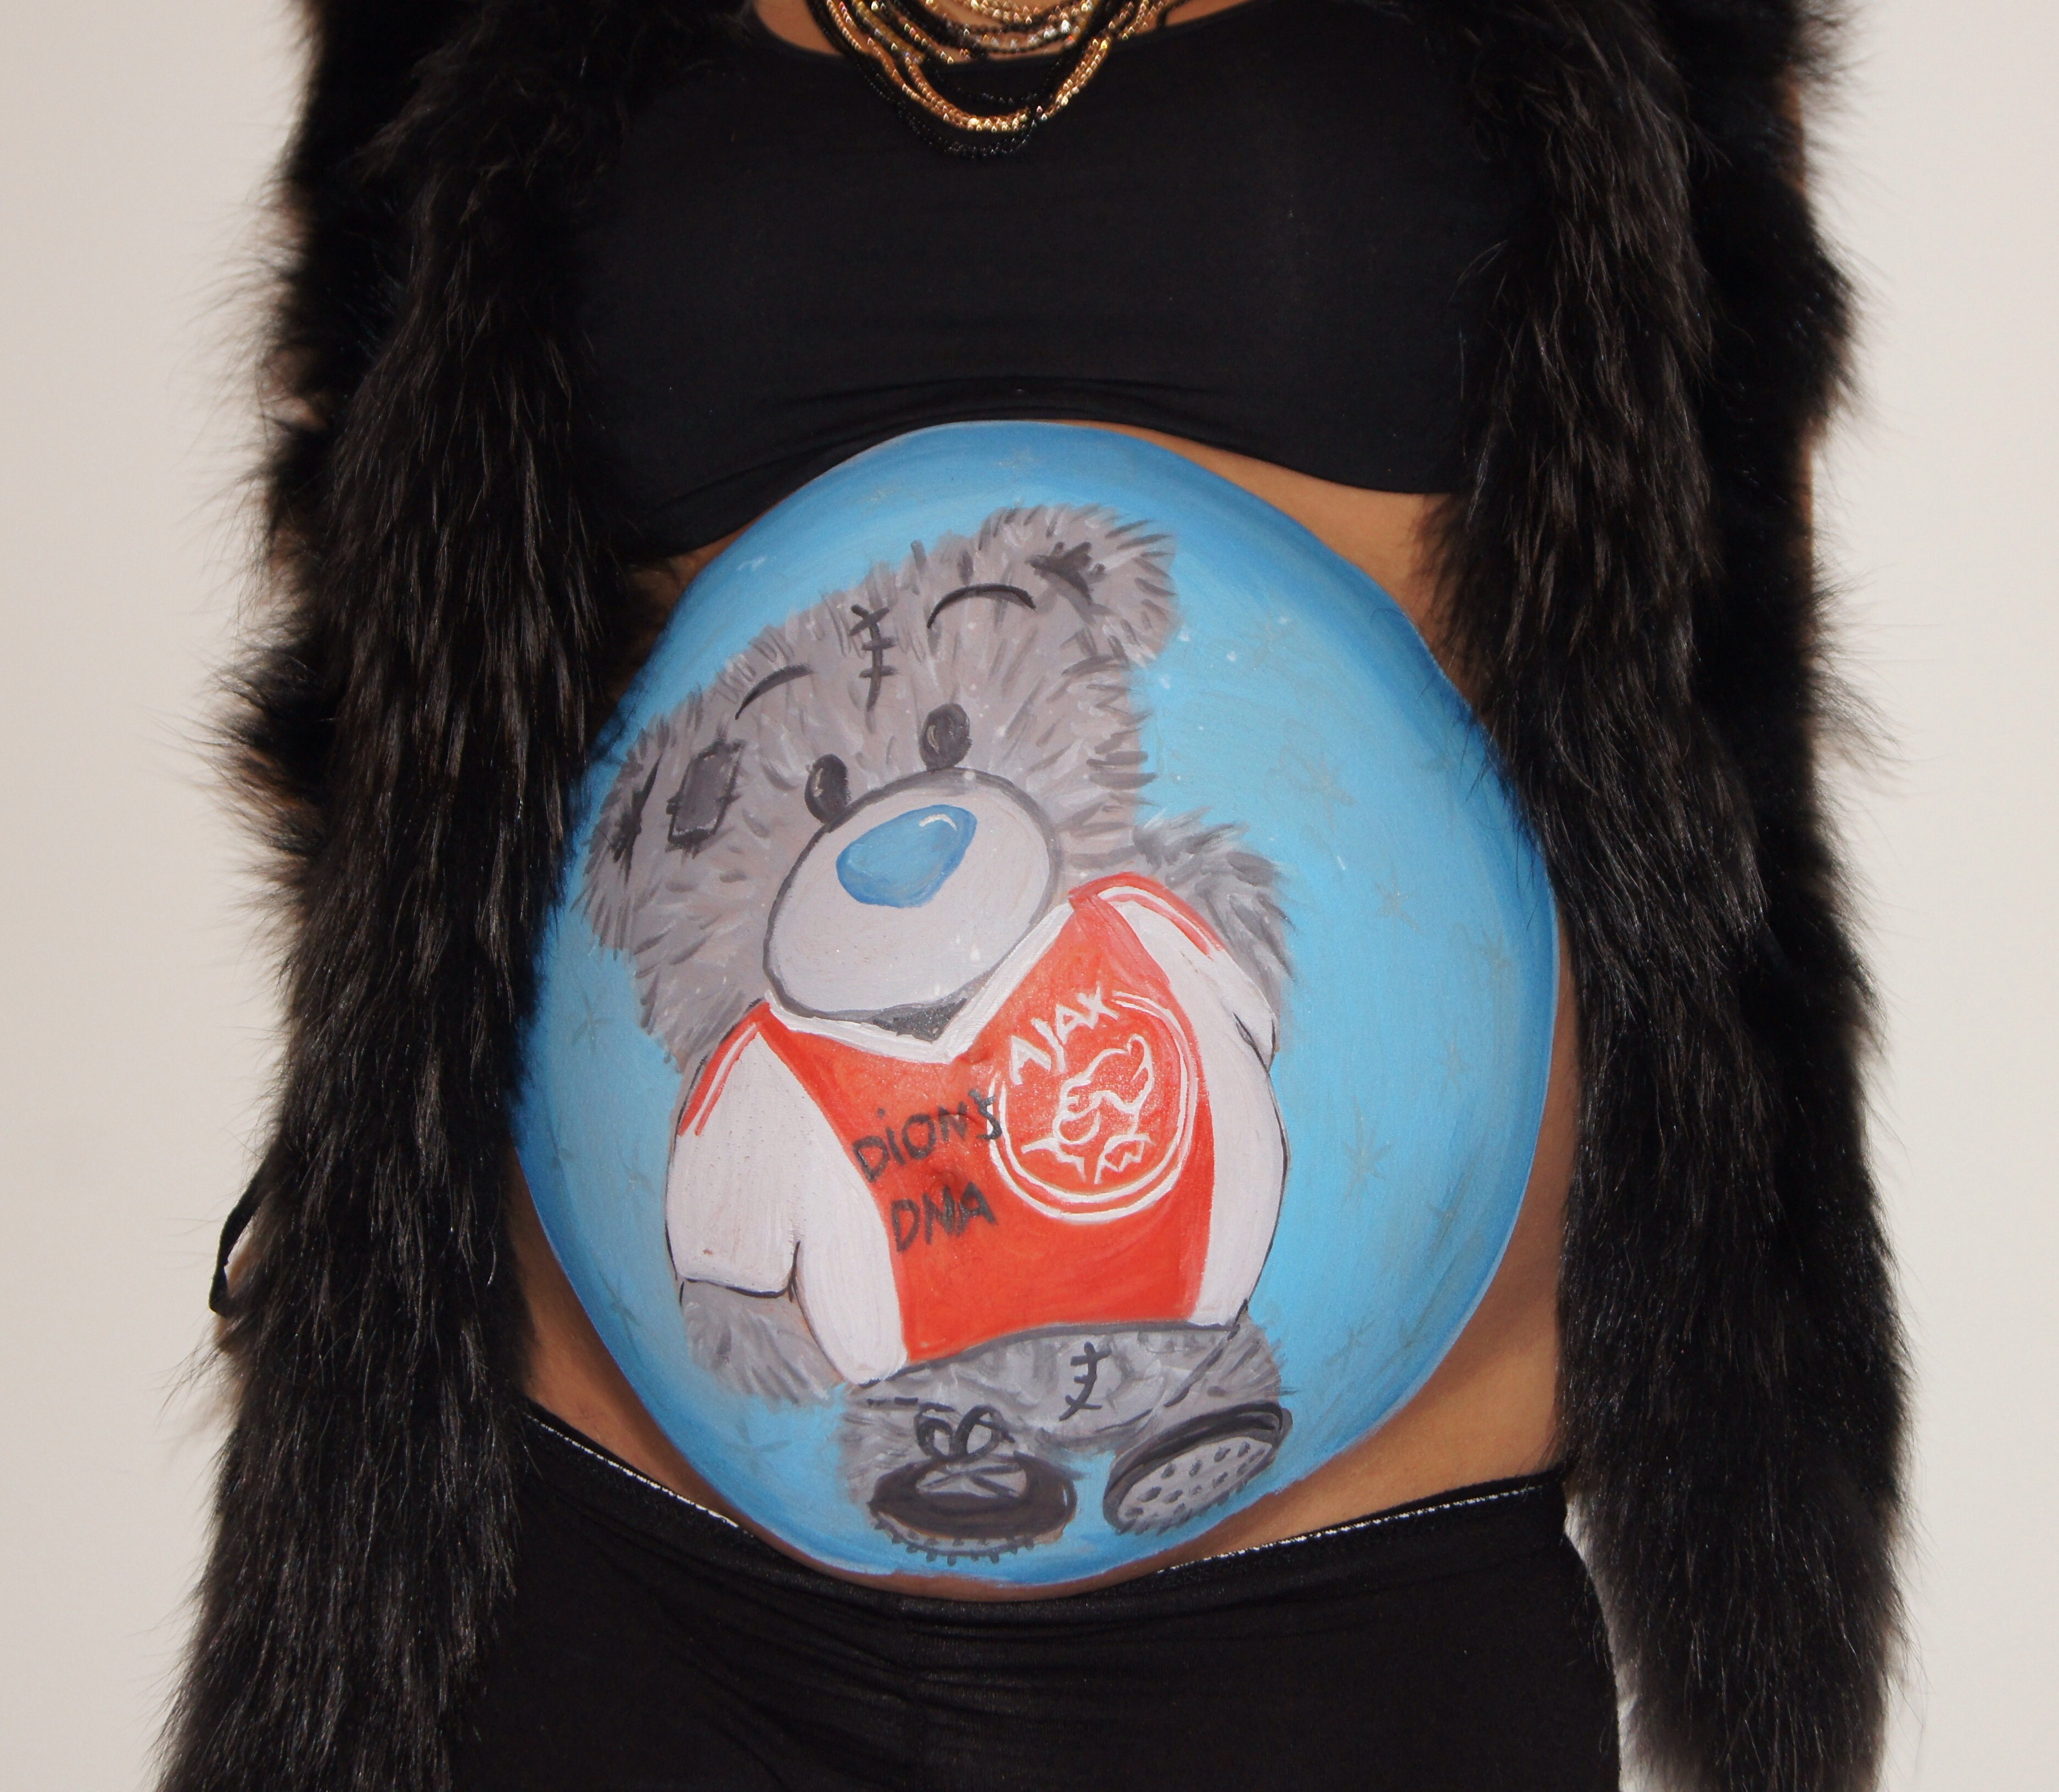
boy, fur, blue, clothing, black, ear, football, baby, human body, face, ajax, head, pregnant, organ, costume, bellypaint, belly painting, footman, me2u